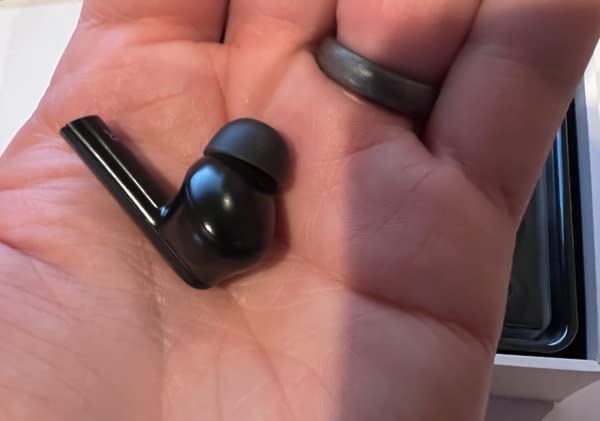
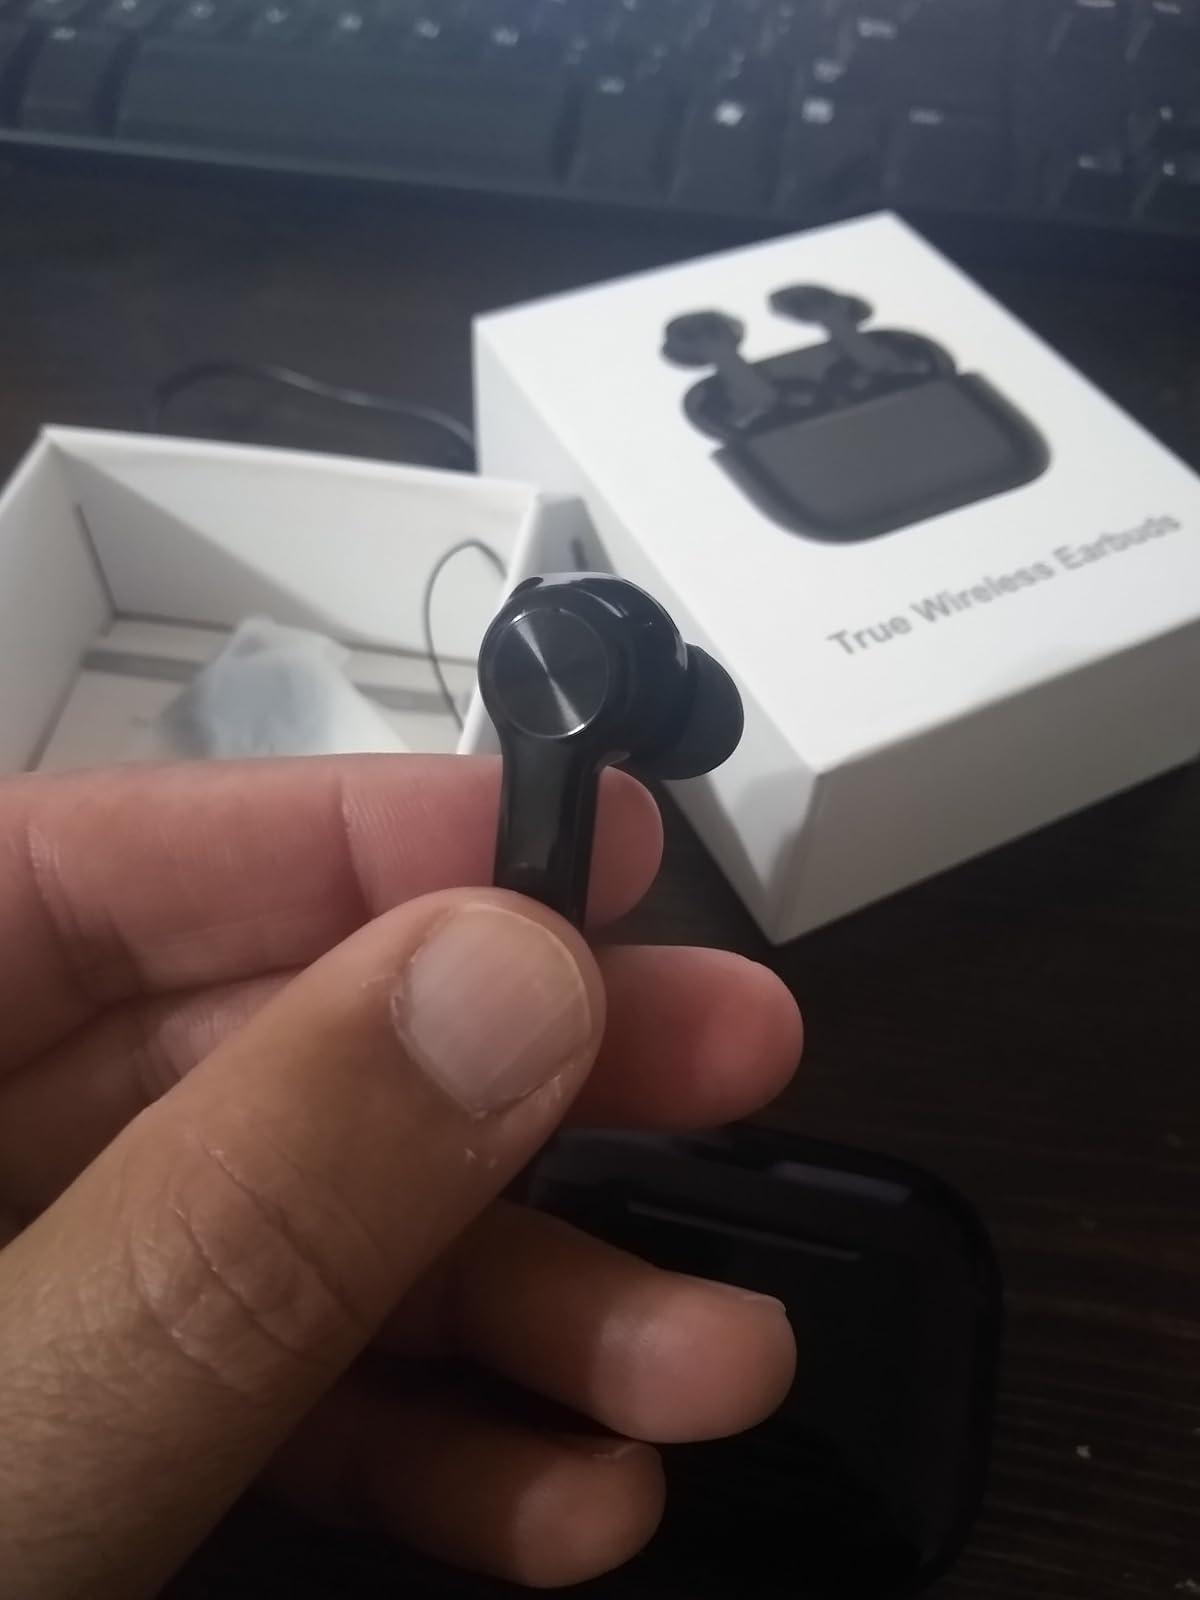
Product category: earbuds
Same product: no